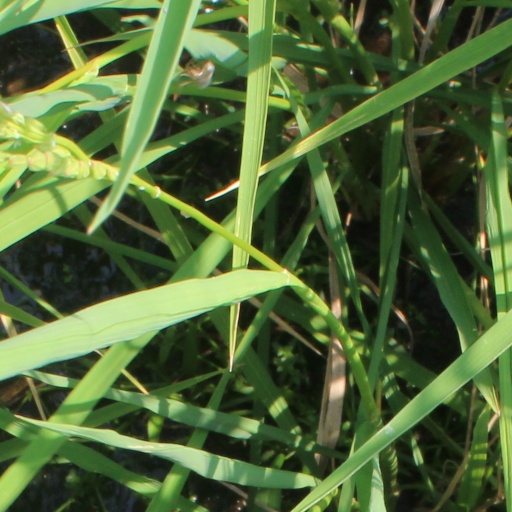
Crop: rice